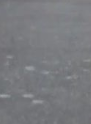
Surface type: asphalt